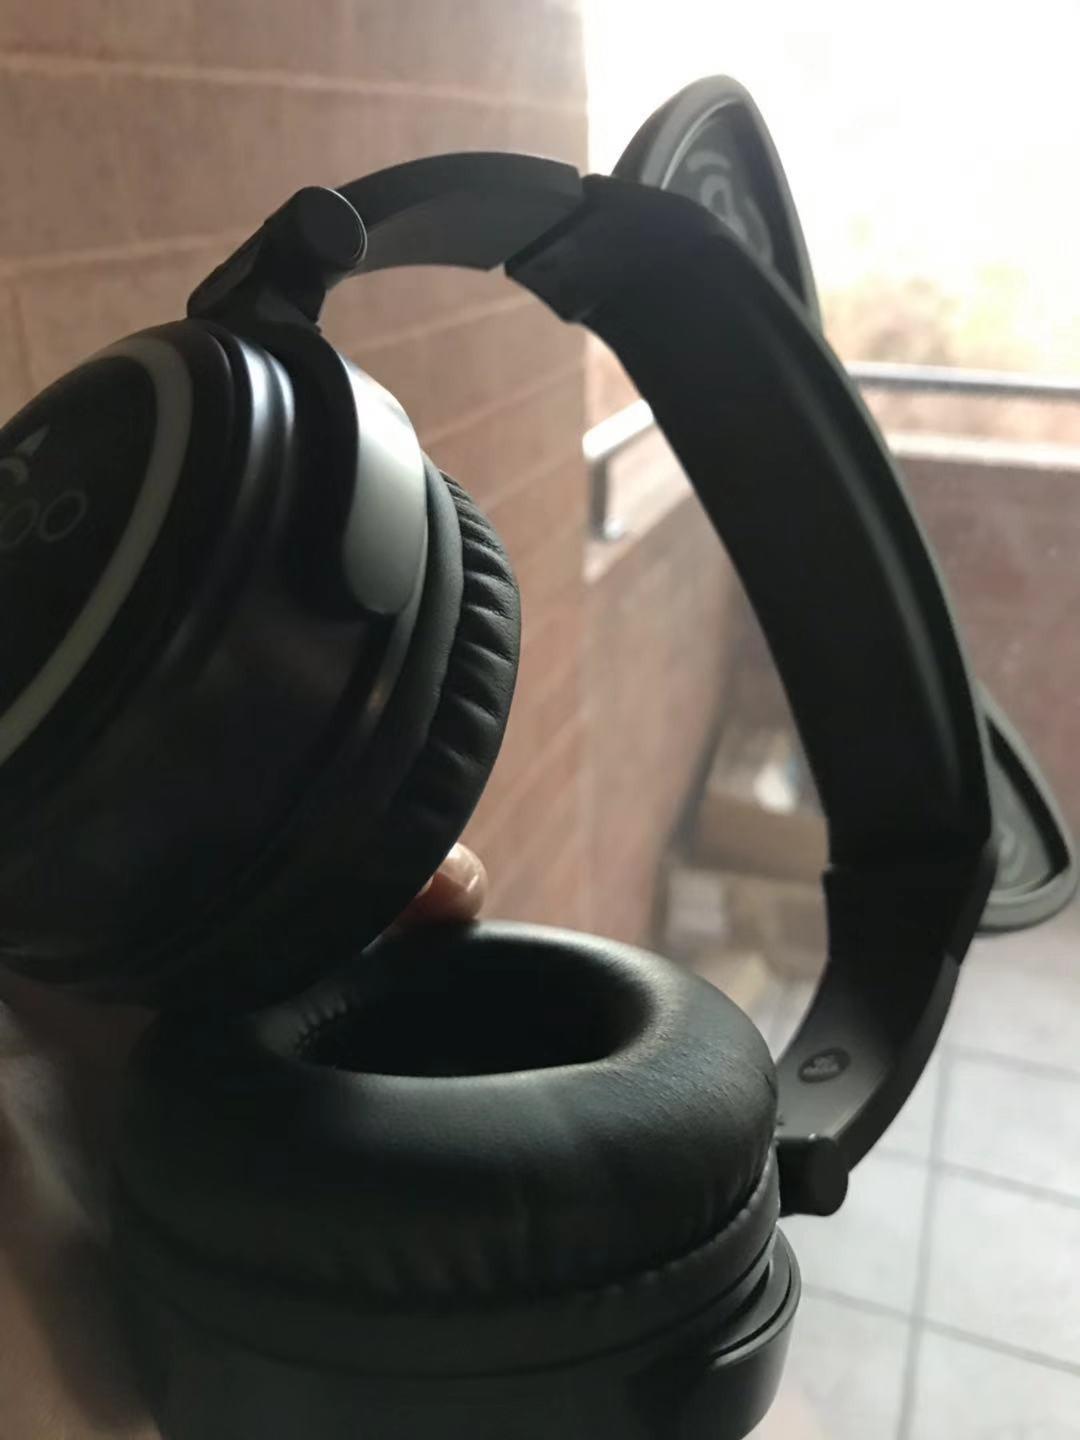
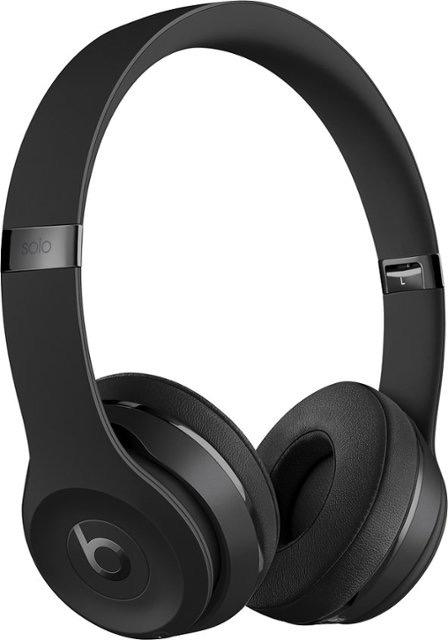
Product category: headphones
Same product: no